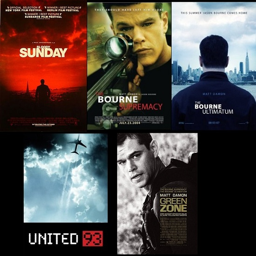
is film director even capable of making a pg - rated movie ?